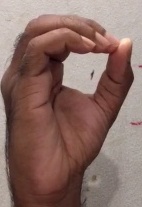
ASL sign: O